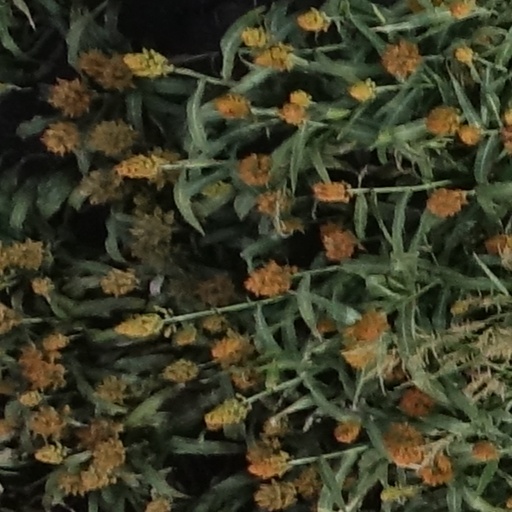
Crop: sorghum